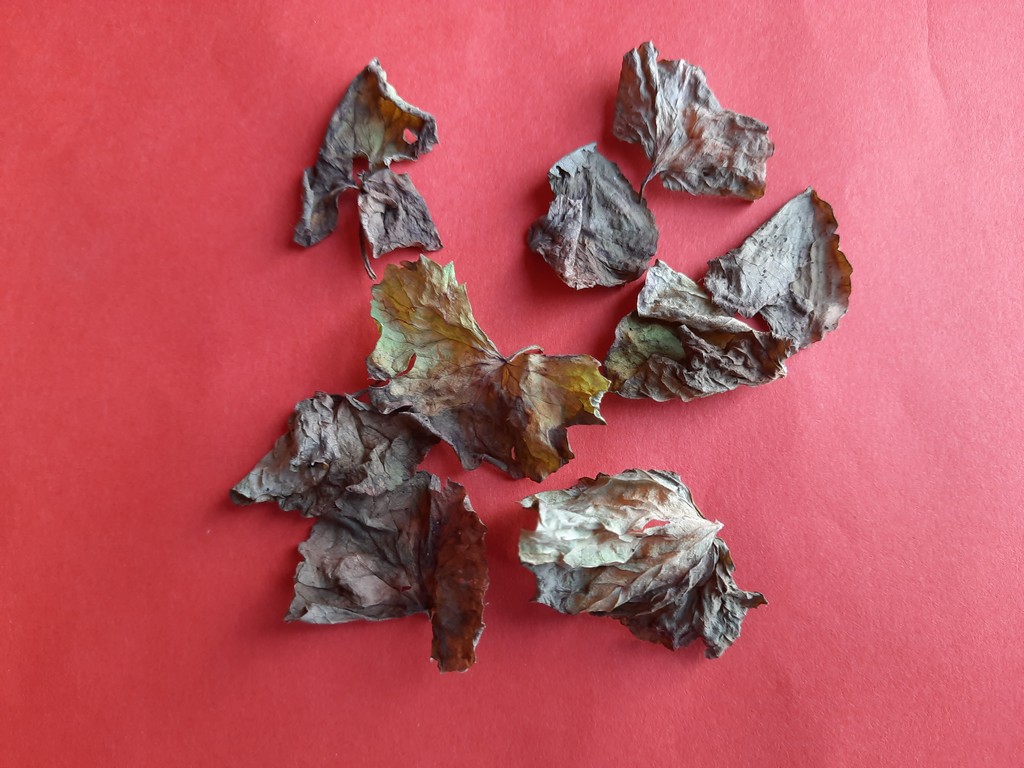
Label: Dried